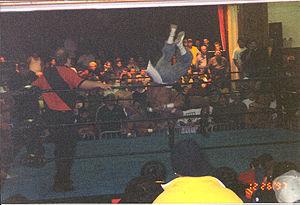
Peter Senerchia, est un catcheur et un commentateur de catch américain, plus connu sous les pseudonymes de Tazz, Taz ou Tazmaniac.